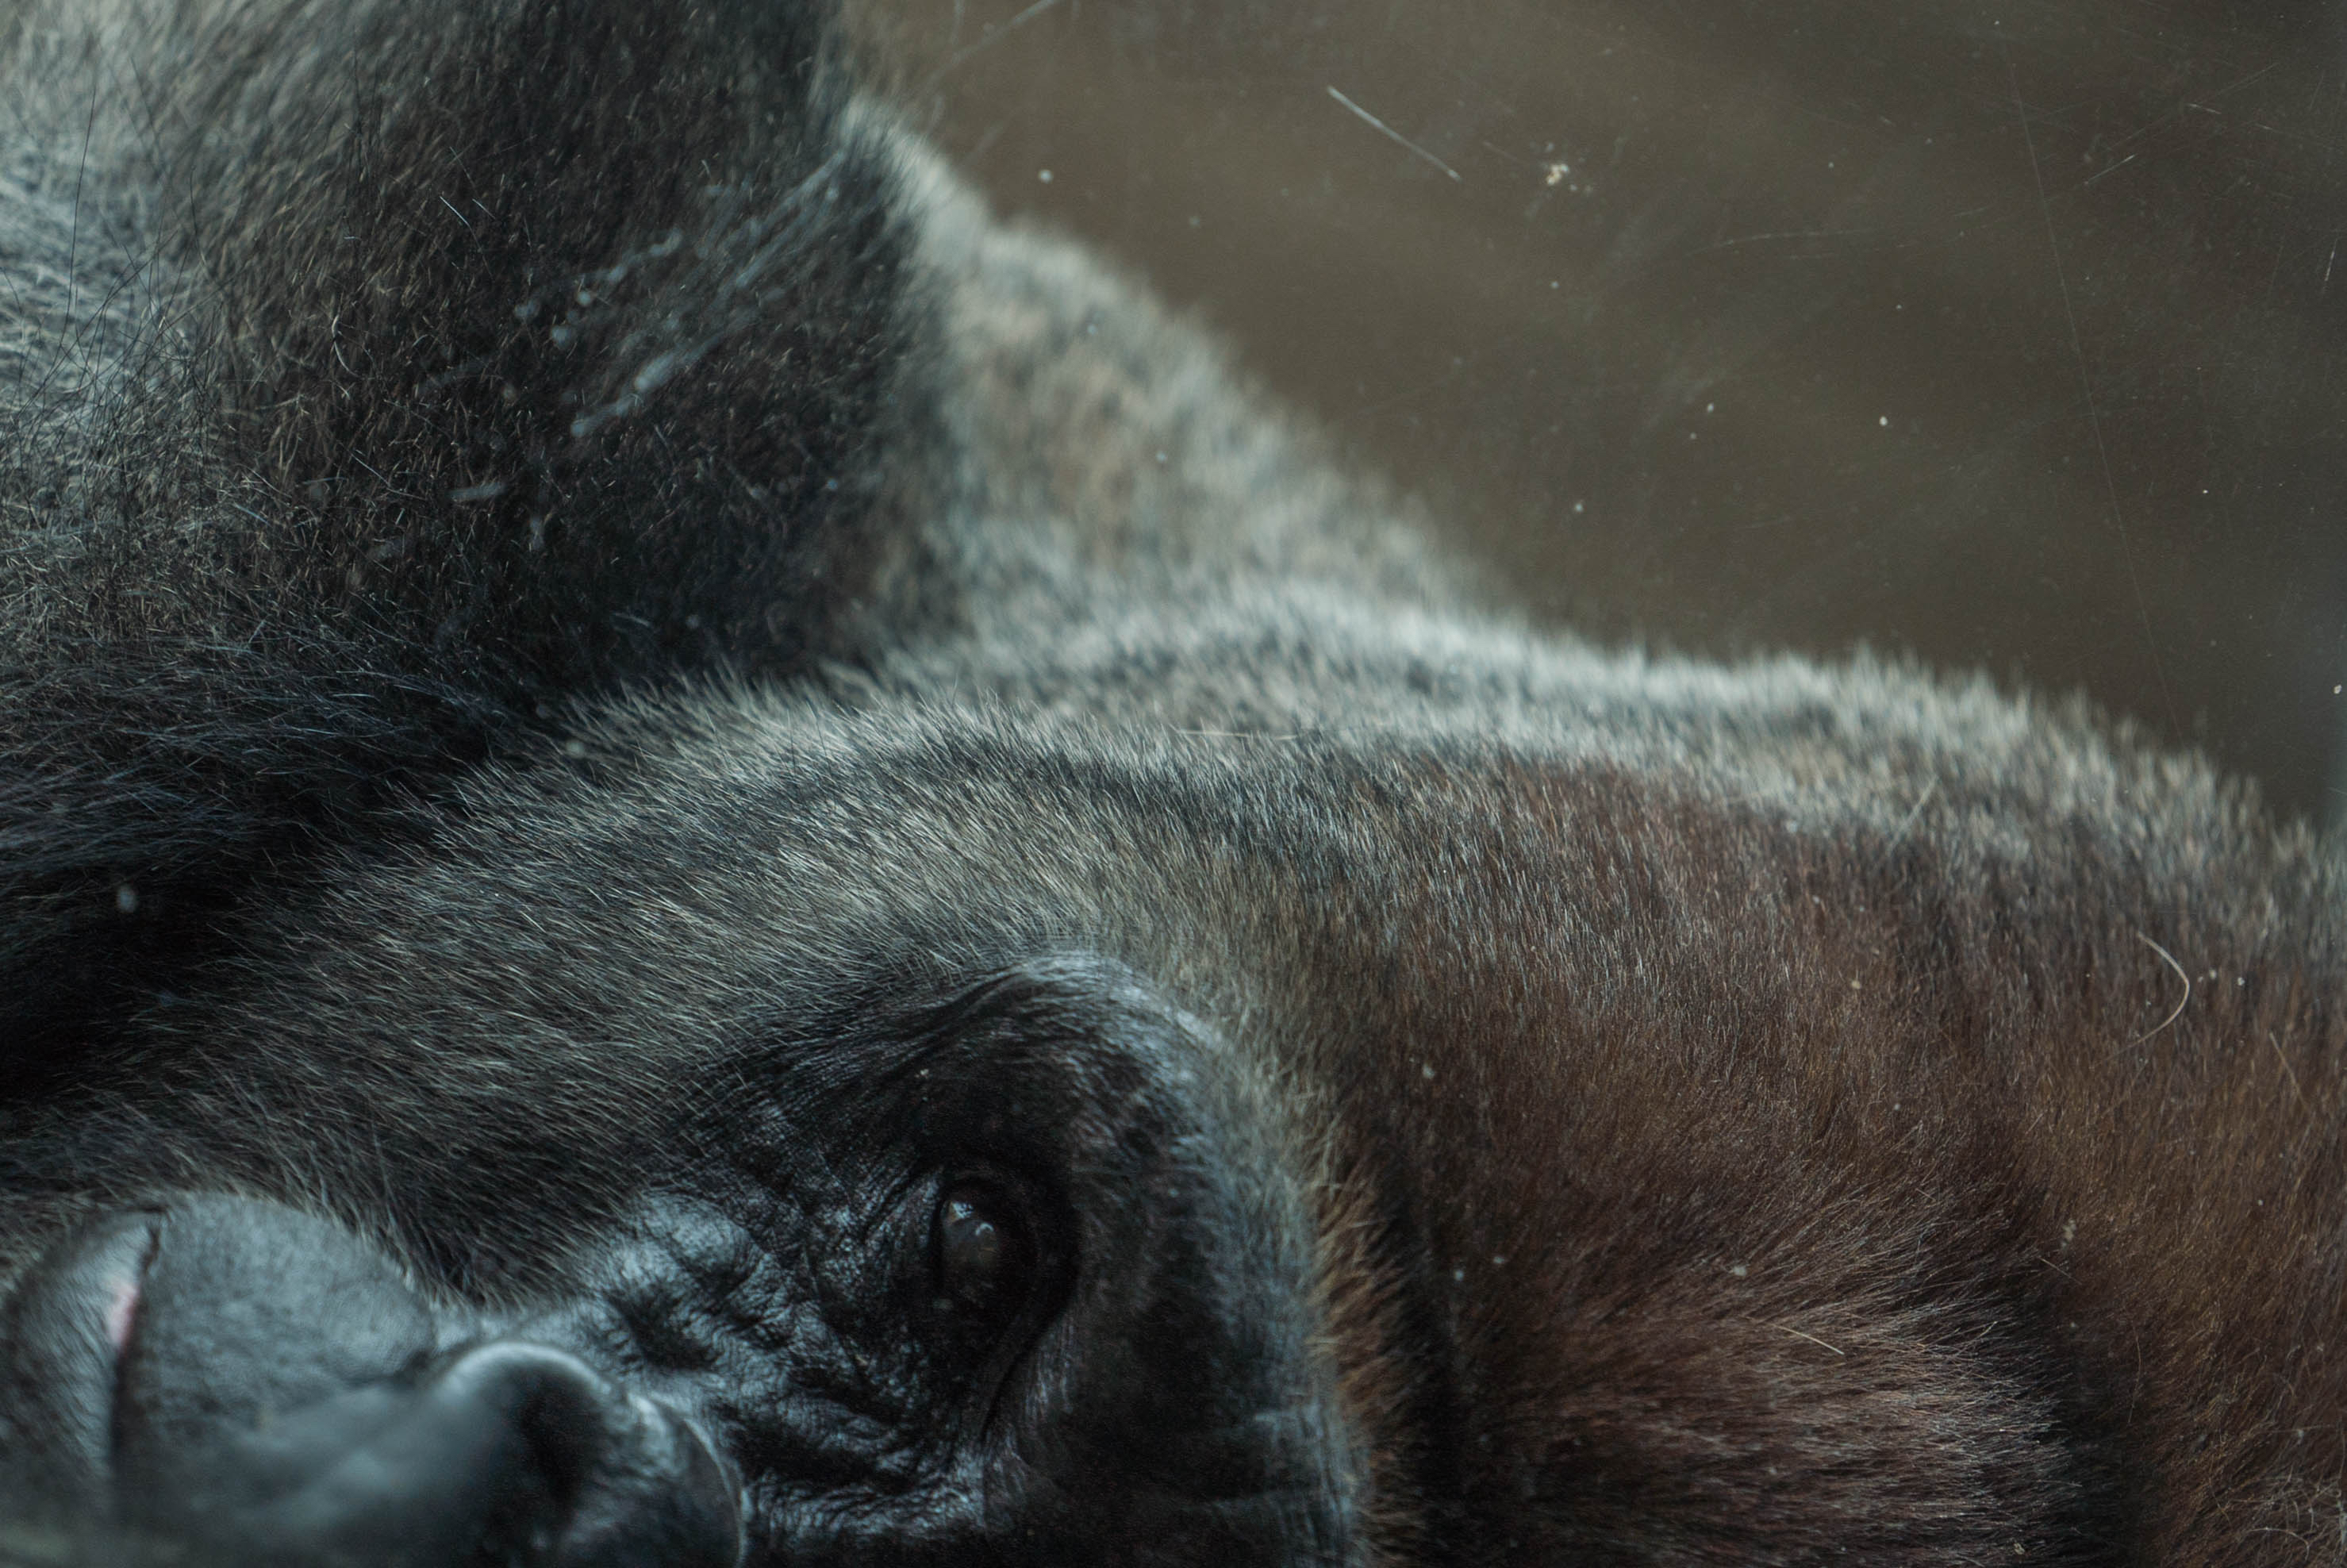
animal, mammal, black, monkey, primate, gorilla, close up, nose, snout, eye, vertebrate